Dolores Jiménez y Muro

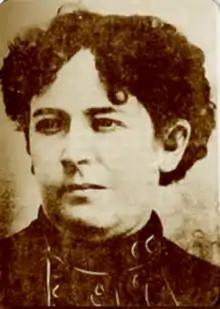

Dolores Jiménez y Muro (June 7, 1848 – October 15, 1925) was a Mexican schoolteacher and revolutionary. A native of Aguascalientes, Aguascalientes, Mexico, she rose to prominence during the Mexican Revolution as a Socialist activist and reformer and as a supporter and associate of General Emiliano Zapata.